Jin (manga)

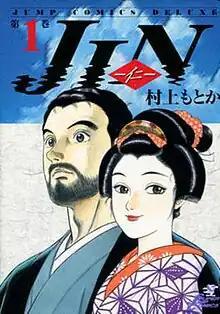
Cover of the first volume of "Jin" as published by Shueisha

is a Japanese "seinen" manga written and illustrated by Motoka Murakami, which was featured on "Super Jump" during its original run from 2000 to 2010. It was compiled into 20 "tankōbon" by Shueisha and published between April 4, 2001, and February 4, 2011.